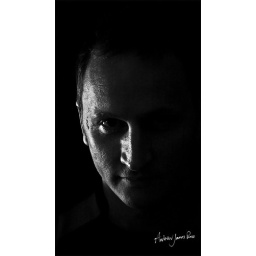
Studio Shot taken during OCN Course. Minimal photoshop, mainly all in camera. Spot with bar door